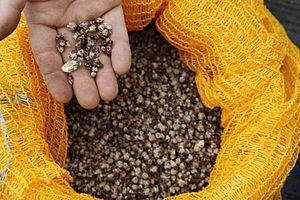
La gemmothérapie est une pratique à visée thérapeutique inventée par le médecin belge Pol Henry qui utilise des tissus embryonnaires végétaux en croissance tel que jeunes pousses, bourgeons et radicelles, préparés par macération dans un mélange d'eau, de glycérine et d'alcool pour obtenir un extrait que l'on nomme « macérat glycériné ». Elle se base sur le postulat que le méristème contient une énergie informative pouvant guérir.